Donabate

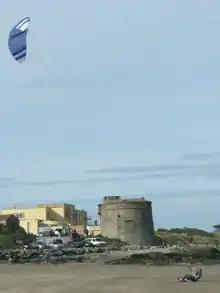
Chasing a kite on Corballis Beach

Although Ireland's east coast is not ideal for surfing, surfers are regularly seen at Balcarrick / Corballis beach. Kayaking, sailing and wind surfing are popular water sports especially in the Broadmeadow estuary with access from Donabate and Malahide. There are marinas in Rush and Malahide. Kite surfing is rising in popularity on the beaches of Portrane, Rush and Skerries. The use of jet skis and fast powerboats is restricted by law in the estuaries and beaches and regulated by permit.